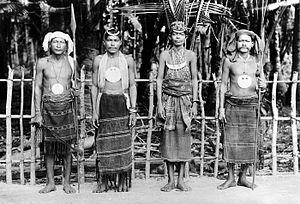
Kisar est une île frontalière d'Indonésie située dans la province des Moluques, près de l'extrémité occidentale de l'île de Timor. Elle fait partie de l'archipel des îles Barat Daya.